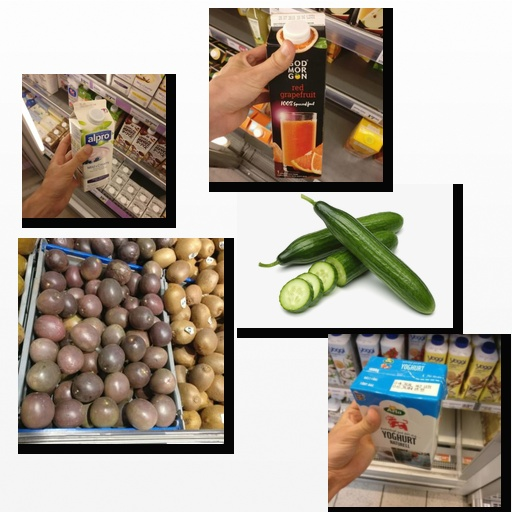
Food items: cucumber, blueberry_soy_yogurt, grapefruit_juice, yoghurt, passion_fruit